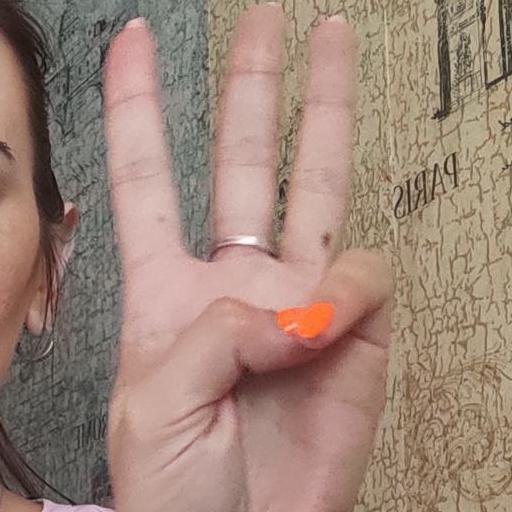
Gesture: three